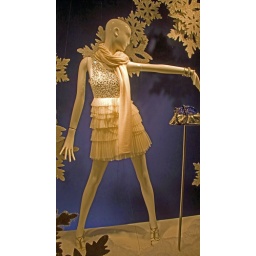
Woman's dress in window photo 264